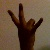
The image shows a hand gesture representing the number 7 in Indian Sign Language.